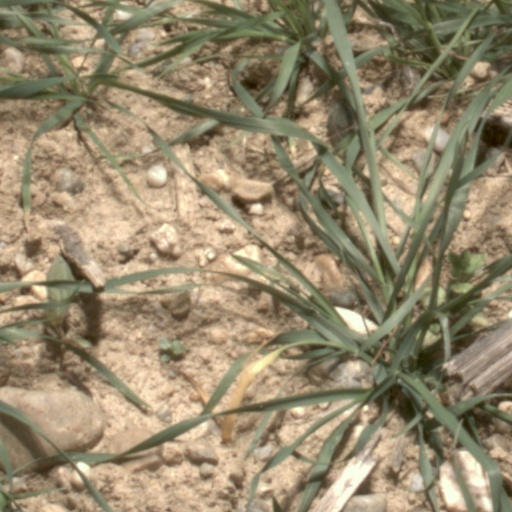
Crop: wheat